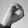
ASL letter: O